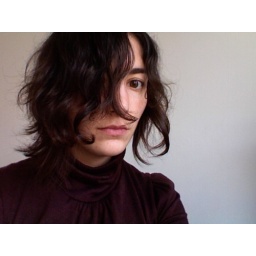
day 205 - Whatever IS in NYC water sure makes my hair shiny edition